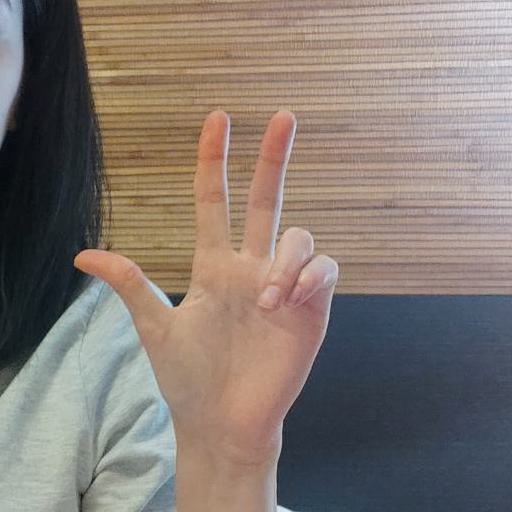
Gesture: three2